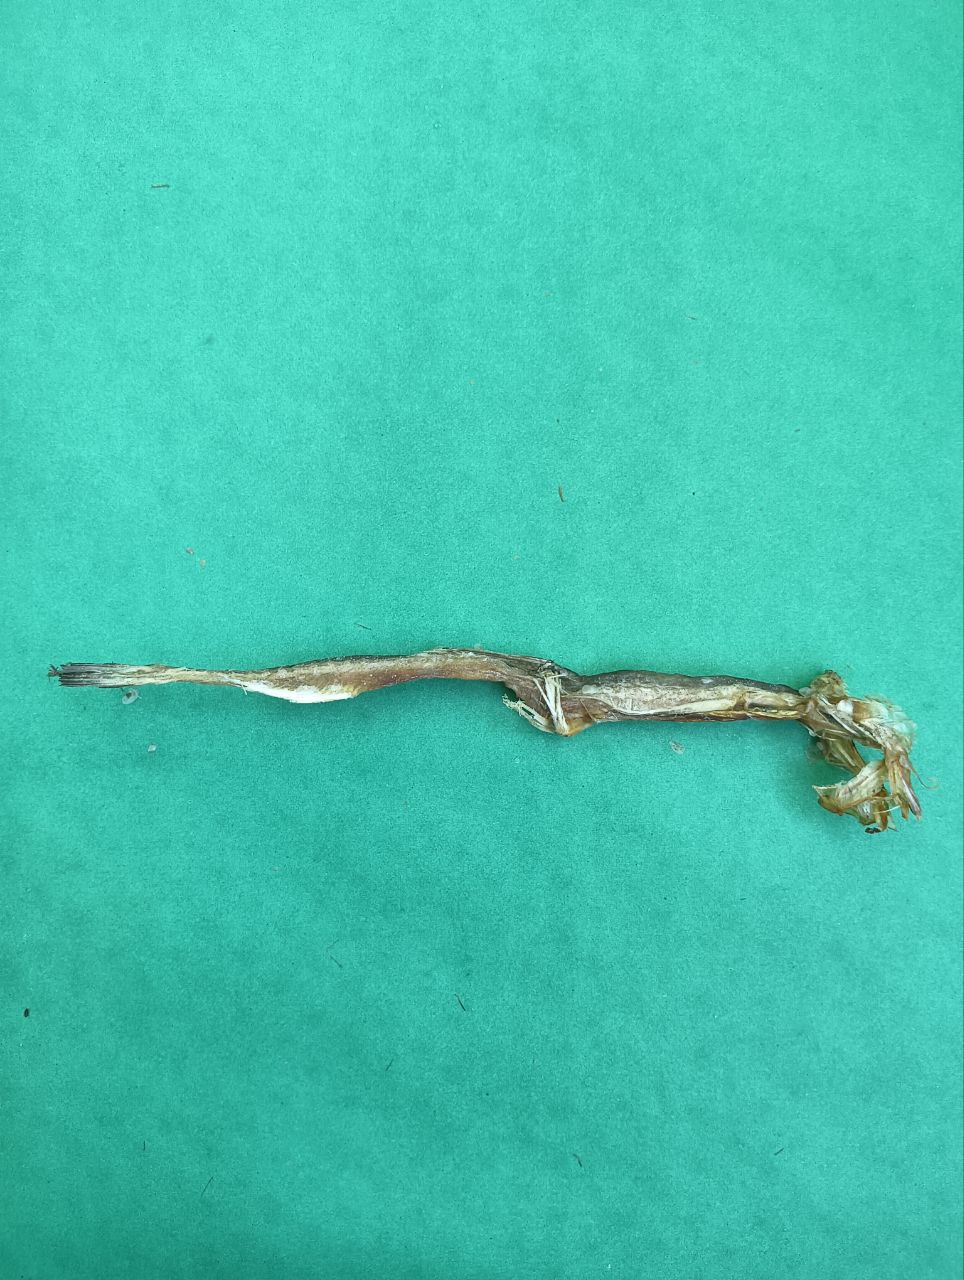
Species: Loitta